Adolf Hyła

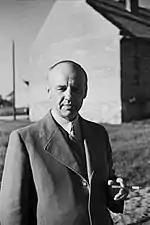

Adolf Hyła (2 May 1897 – 24 December 1965) was a Polish painter and art teacher. He is known for painting a popular version of the "Divine Mercy image" in 1943.